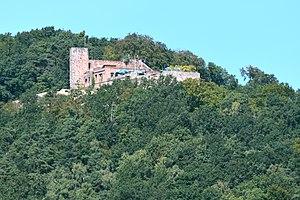
Blättersberg